Katarzyna Piskorska

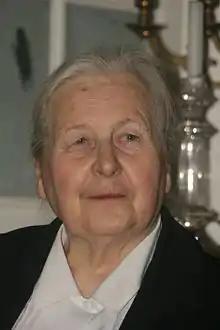
Katarzyna Piskorska

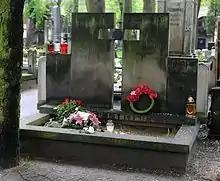
She is buried at the Powązki Cemetery

She died in the 2010 Polish Air Force Tu-154 crash near Smolensk on 10 April 2010. She was posthumously awarded the Order of Polonia Restituta.